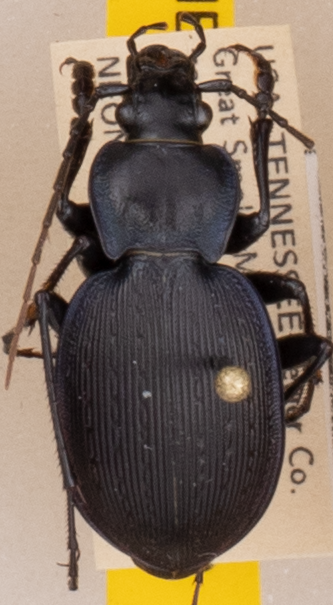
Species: Carabus goryi
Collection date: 2021-08-03 04:00:00
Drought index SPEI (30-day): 0.03
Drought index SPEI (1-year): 0.8
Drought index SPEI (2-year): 1.69